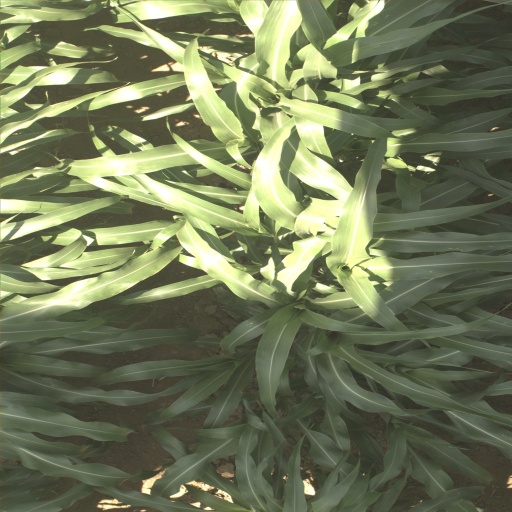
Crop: sorghum